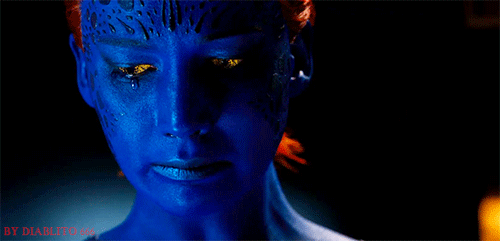
Gender: women